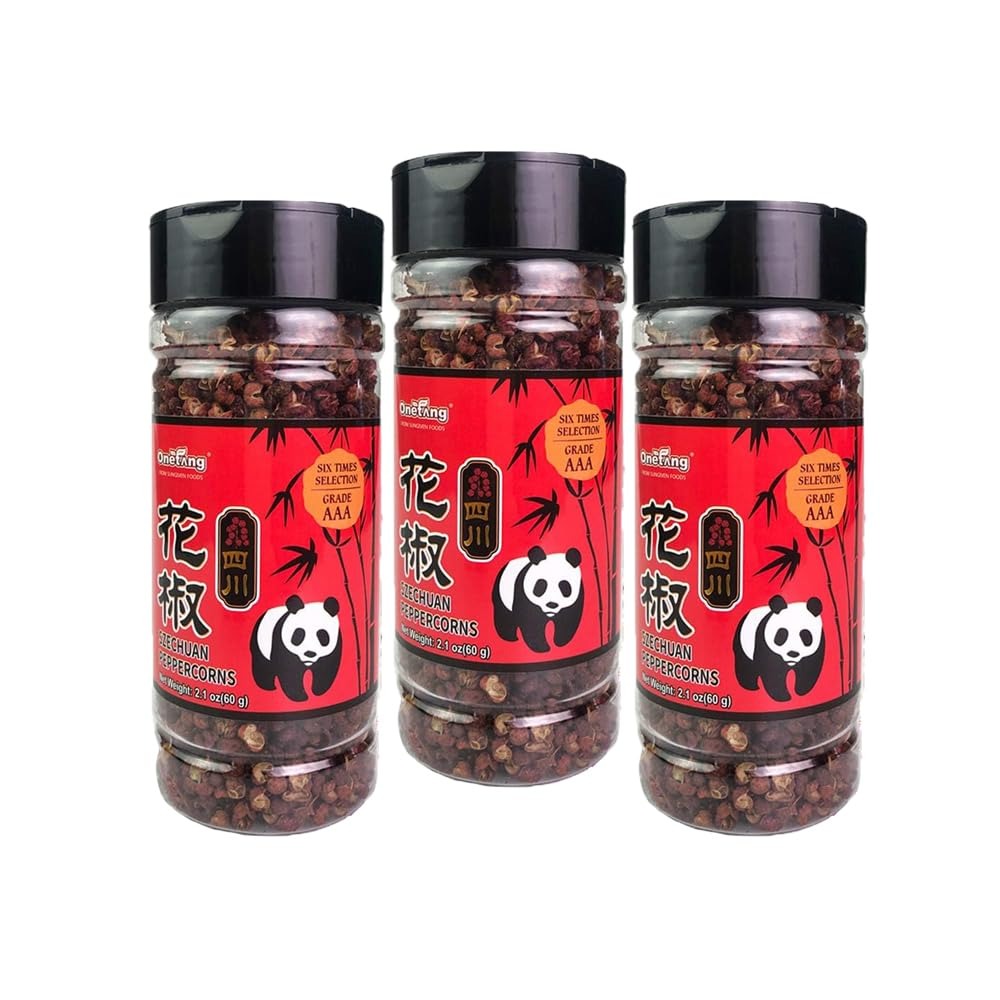
Item Name: ONETANG Sichuan Peppercorns, 6.3oz(180g), Authentic Szechuan Whole Red Peppercorn, Less Seeds, Strong Flavor, Essential for Mapo Tofu, Kung Pao Chicken and Asine Cusine, Pack of 3
Value: 6.3
Unit: Ounce

Price: 15.8